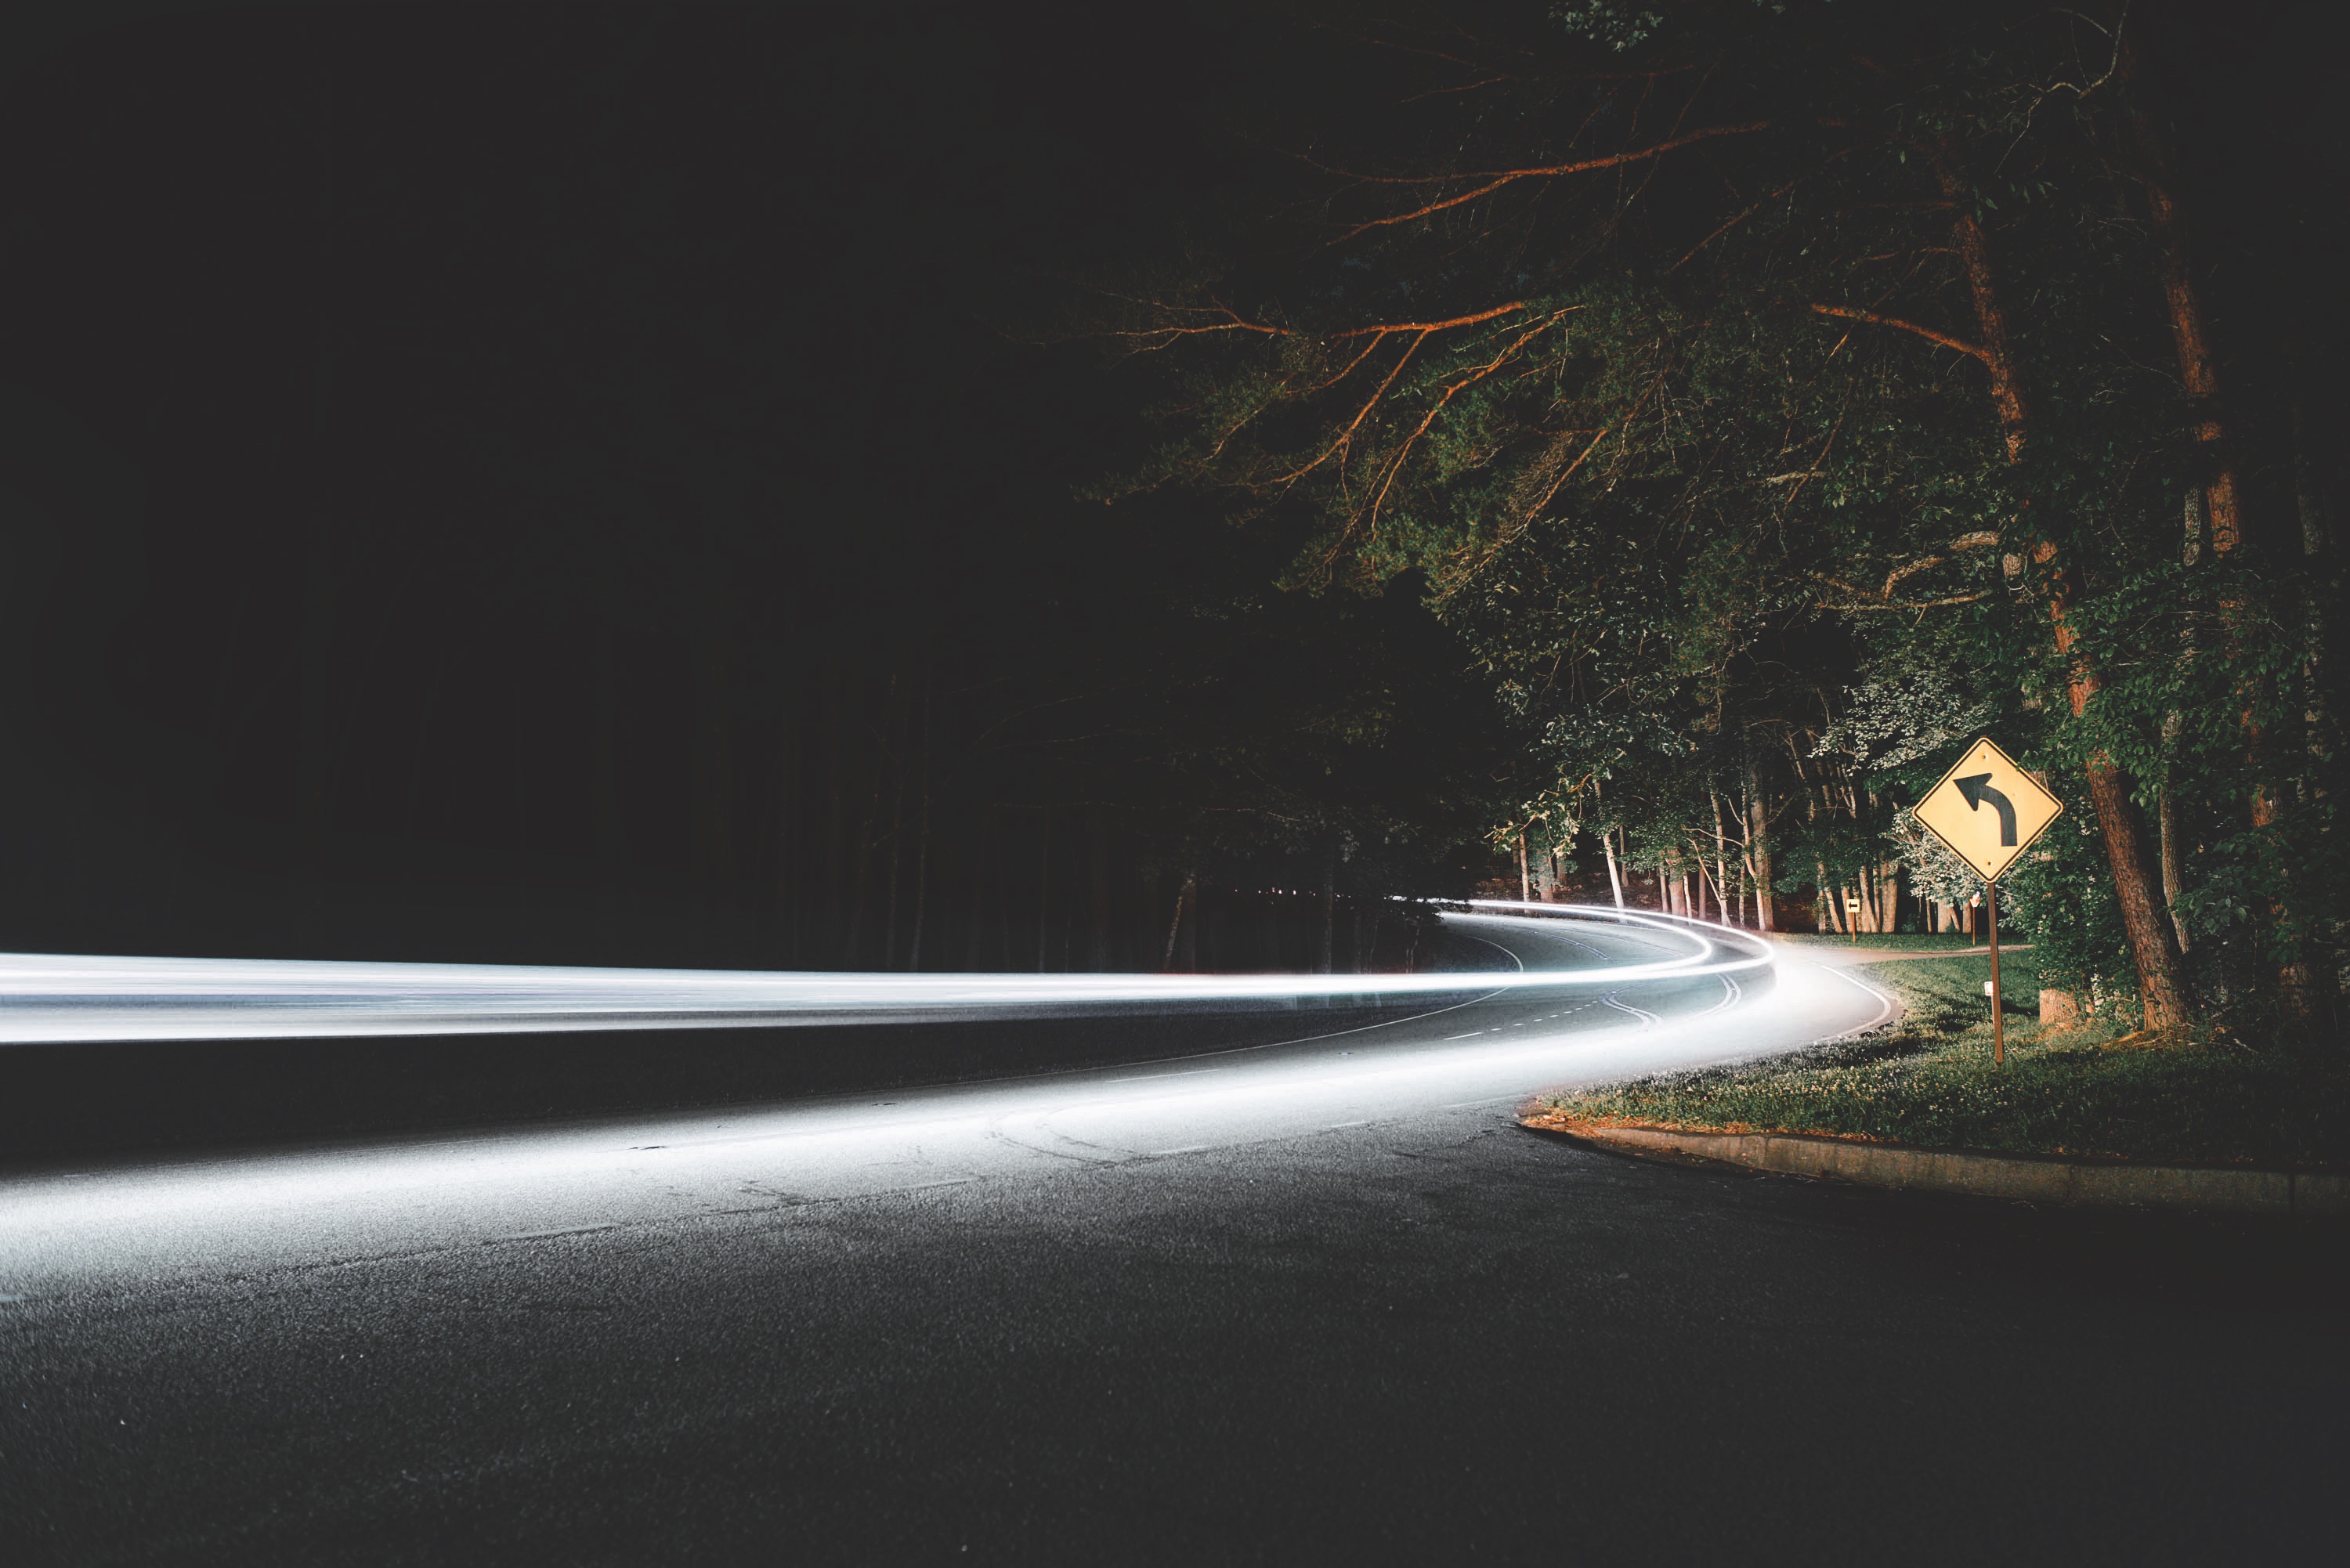
light, night, morning, driving, dusk, evening, reflection, weather, darkness, street light, lighting, atmospheric phenomenon